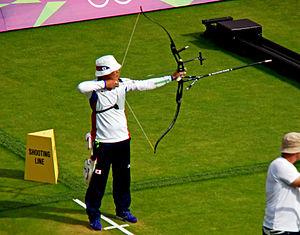
Takaharu Furukawa, né le 9 août 1984 à Aomori, est un archer japonais.